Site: brandenburg
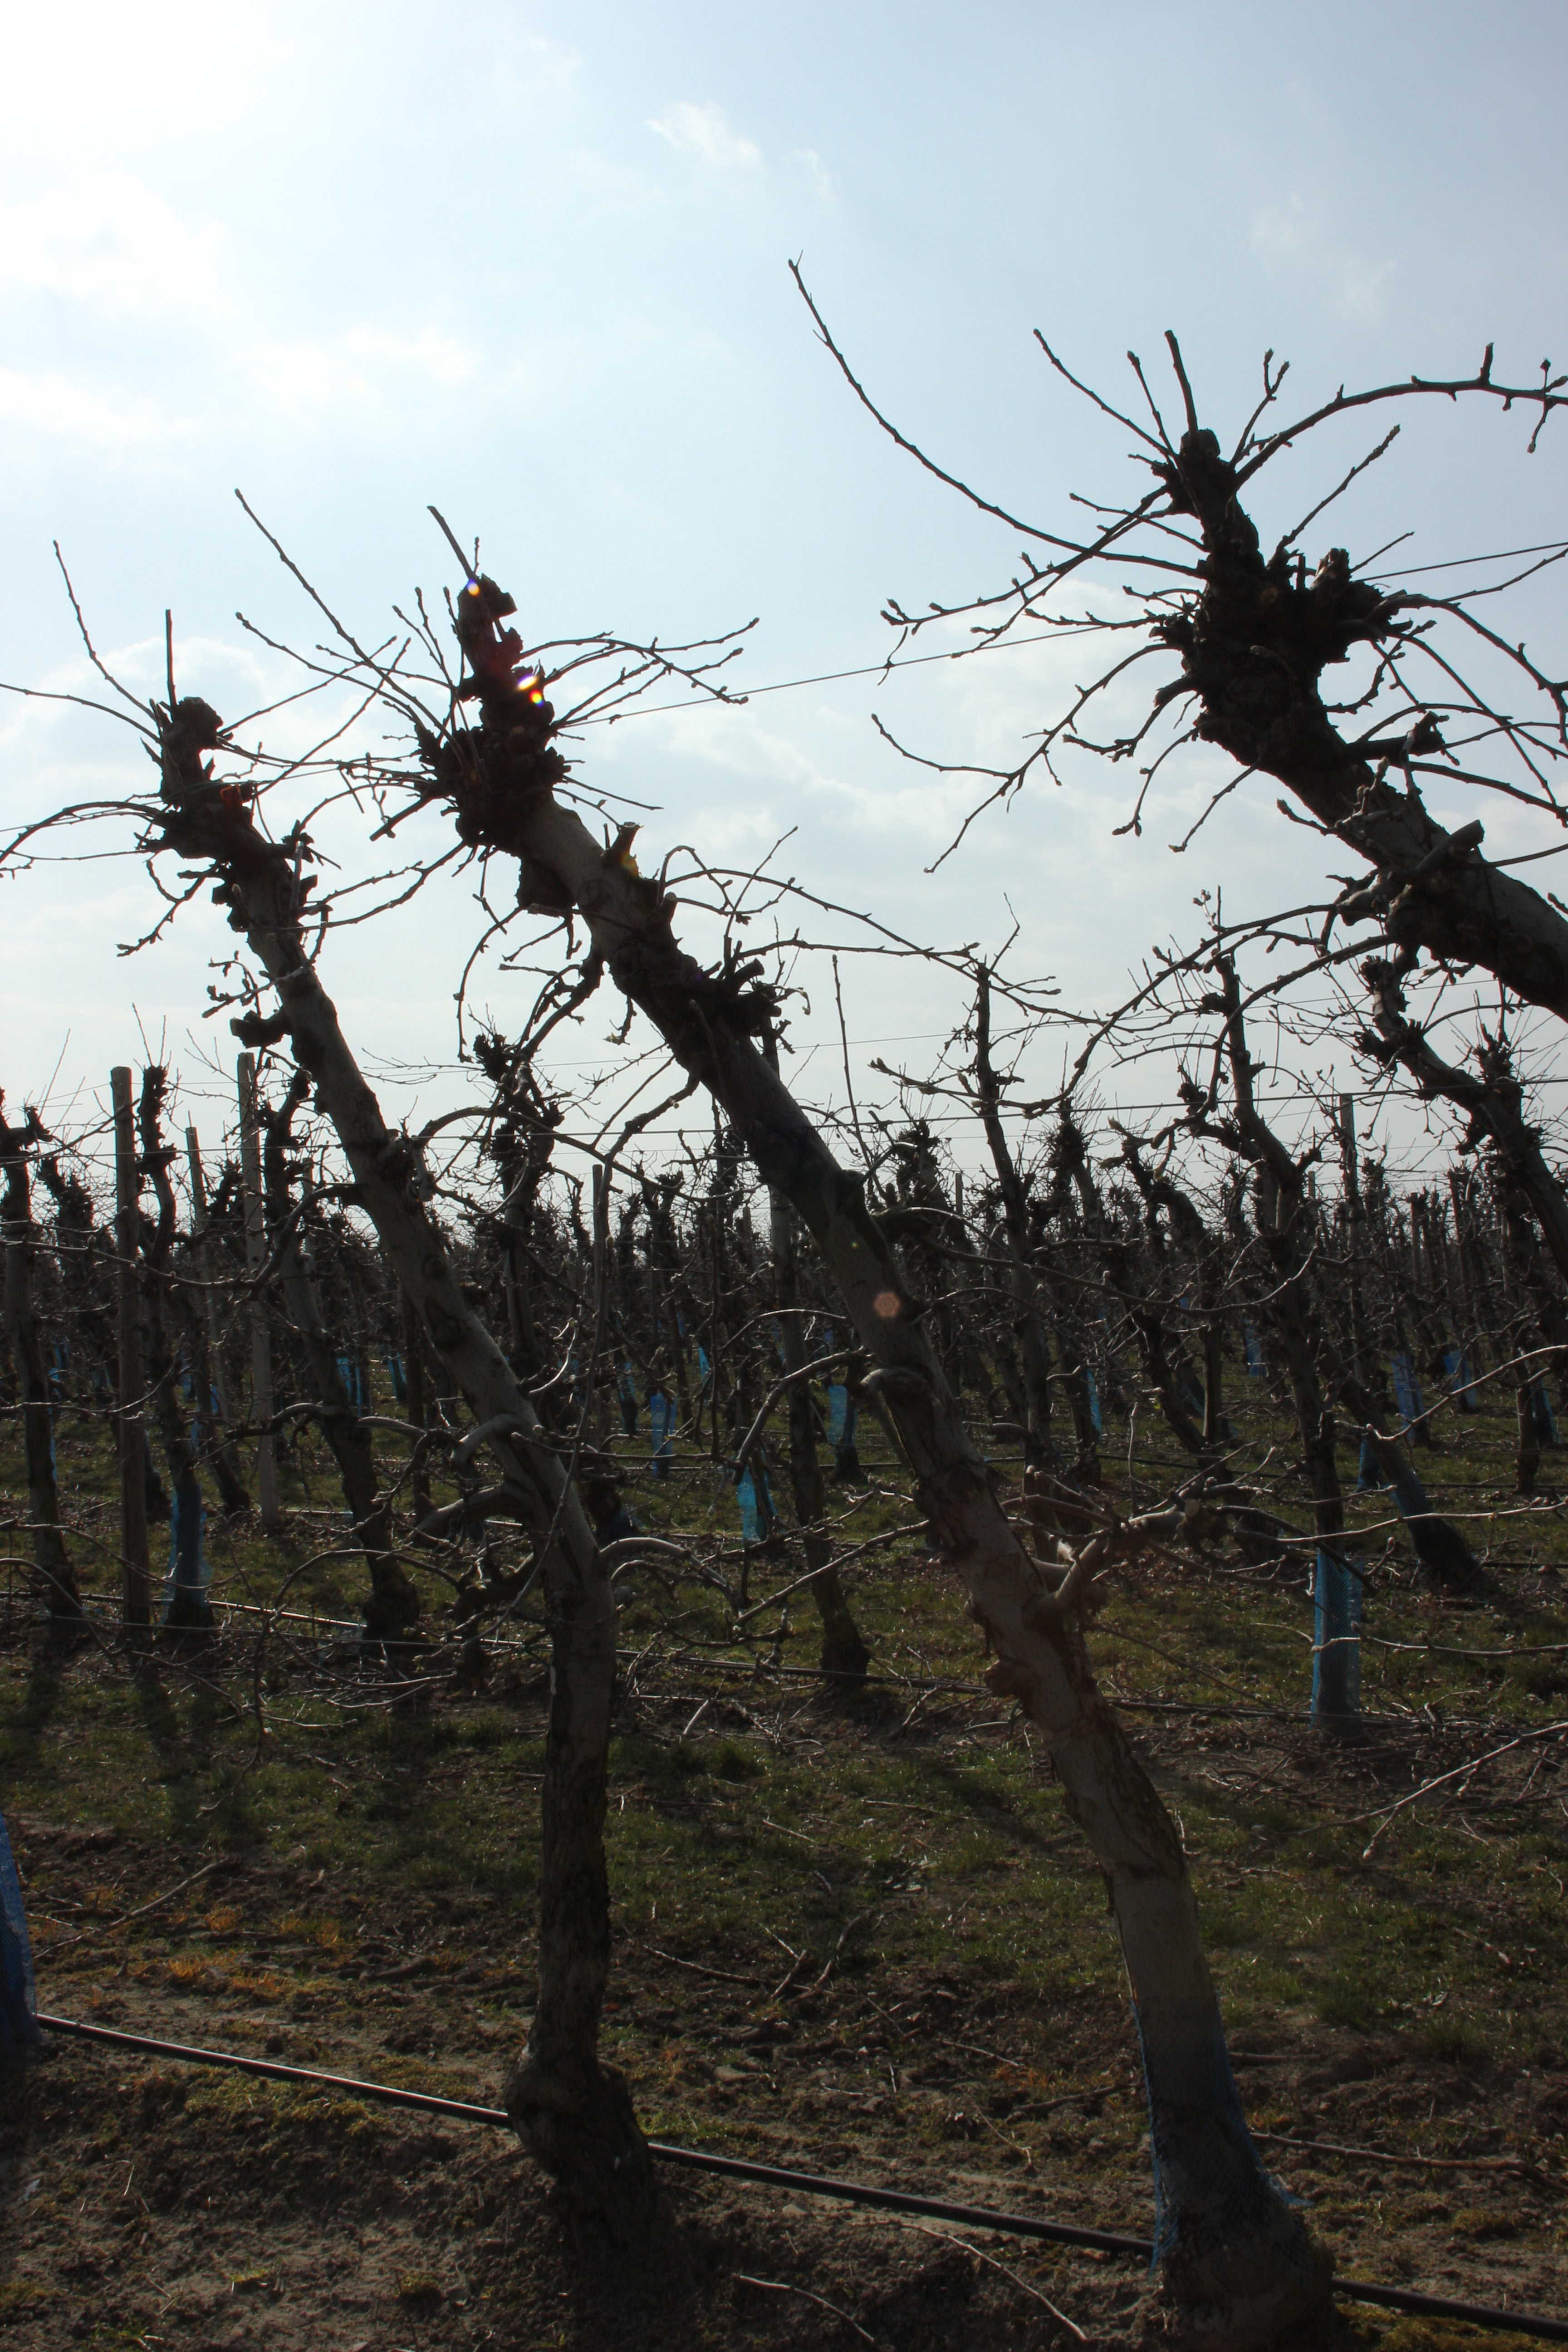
Growth stage (BBCH 03): Bud development